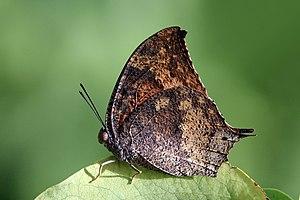
Anaea troglodyta est une espèce de lépidoptères de la famille des Nymphalidae, de la sous-famille des Charaxinae.